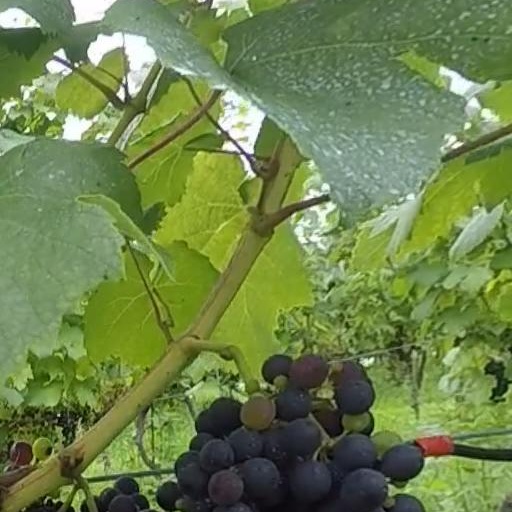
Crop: grape